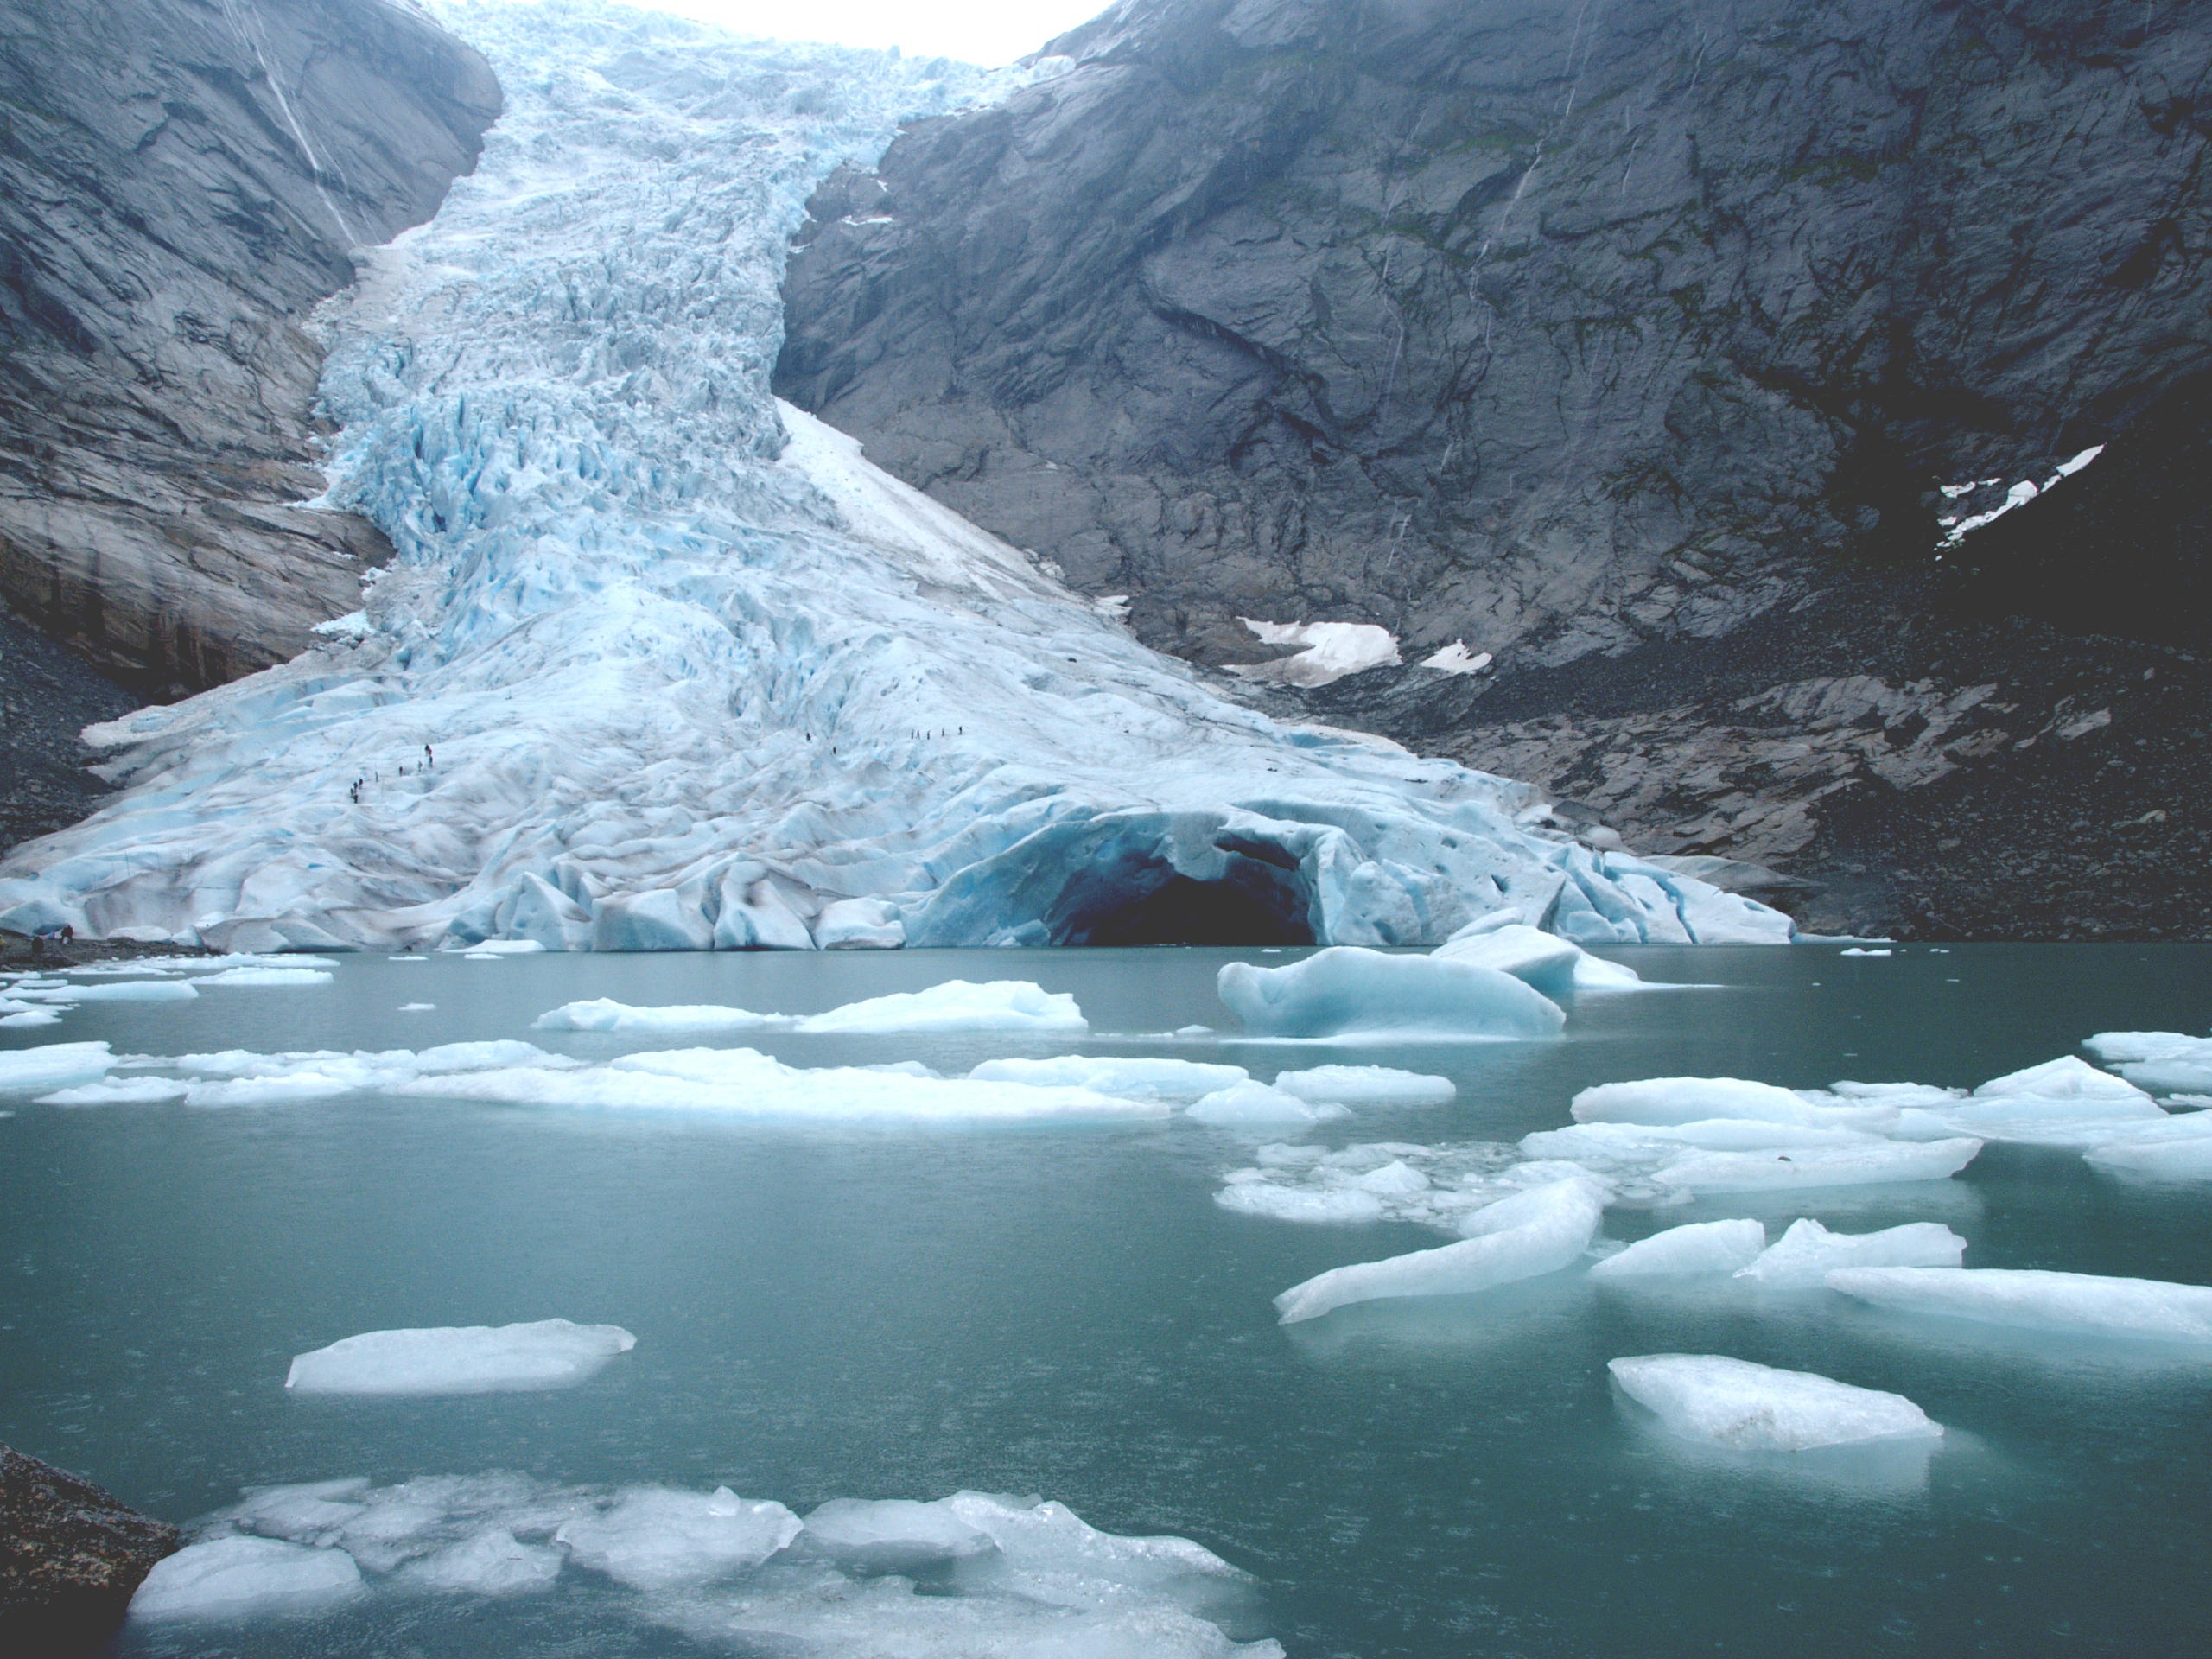
ice, glacier, arctic, iceberg, norway, freezing, landform, climate change, arctic ocean, briksdal, geographical feature, glacial landform, geological phenomenon, ice cap, ice cave, polar ice cap